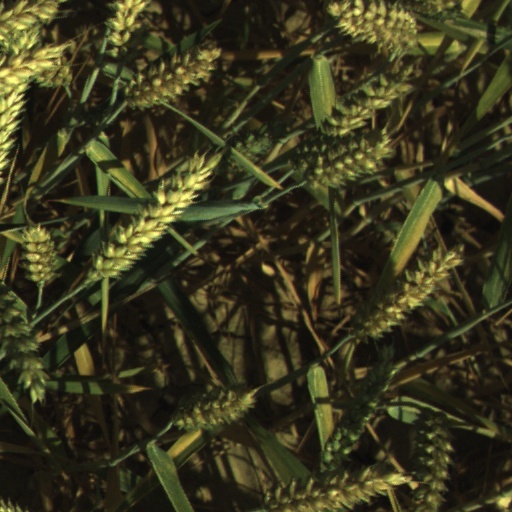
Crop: wheat